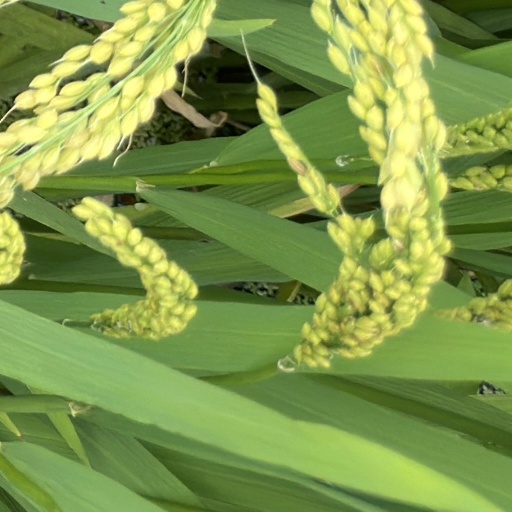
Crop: rice